History of Regina, Saskatchewan

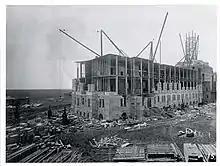
The Saskatchewan Legislative Building under construction in 1908. Work on the legislative building began three years after Regina was named the province's capital, in 1905.

After Saskatchewan became a province on September 1, 1905, Regina was officially decreed the capital on May 23, 1906. In 1908, the first city hall was completed in downtown Regina, while work began on the Saskatchewan Legislative Building across Wascana Lake. The years between 1903 and 1913 saw the city grow tenfold. Not only was the Government of Canada's immigration policy finally hitting its stride and attracting large numbers of settlers from the Austro-Hungarian Empire, from the British Isles, from eastern Canada and the U.S., but adjustments to railway tariffs made the city more attractive as a distribution centre for farm machinery and other supplies needed by the settlers.